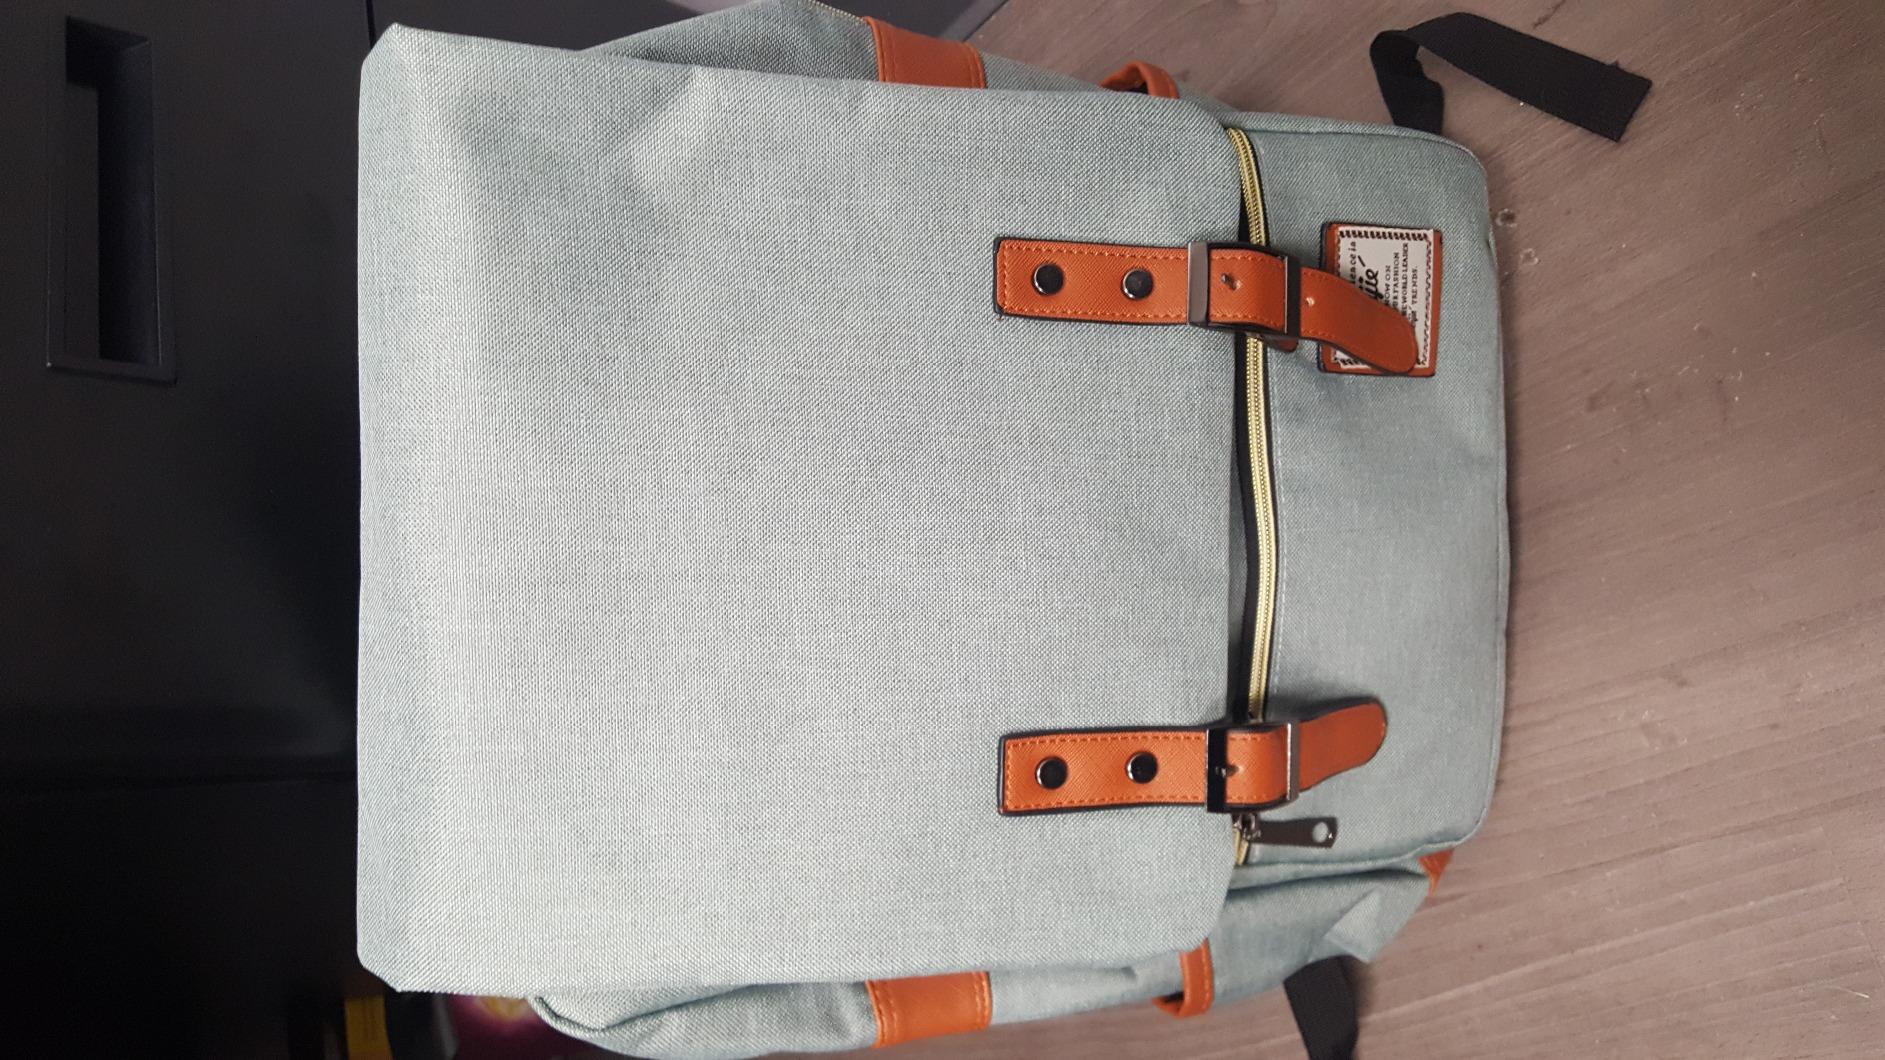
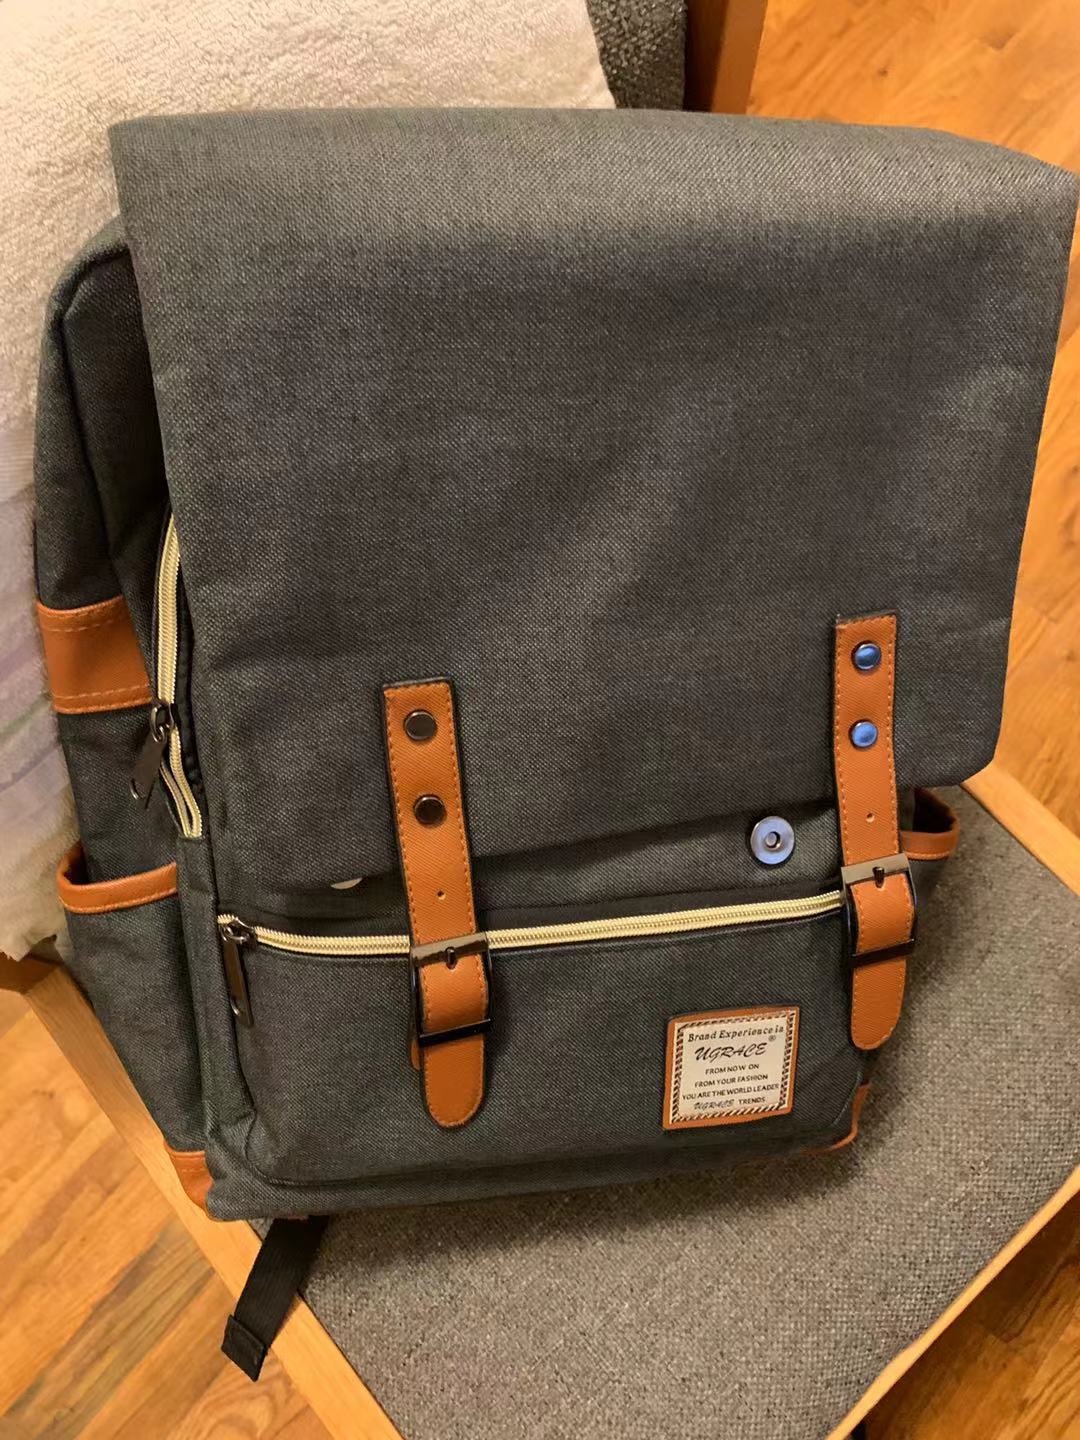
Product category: bag
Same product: no